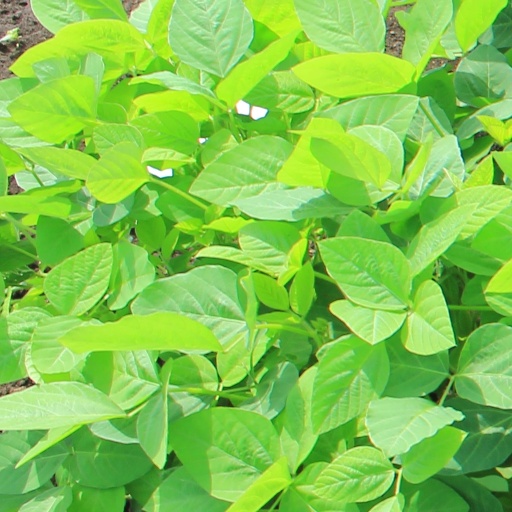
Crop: soybean